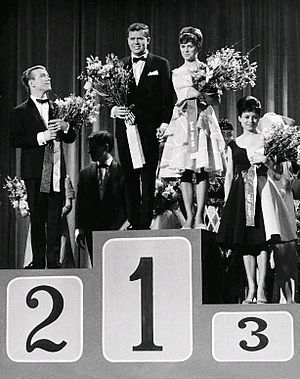
Wilke / Wilke
Birthe (3)
Wilke, og Wilcke, Willke, Willcke: